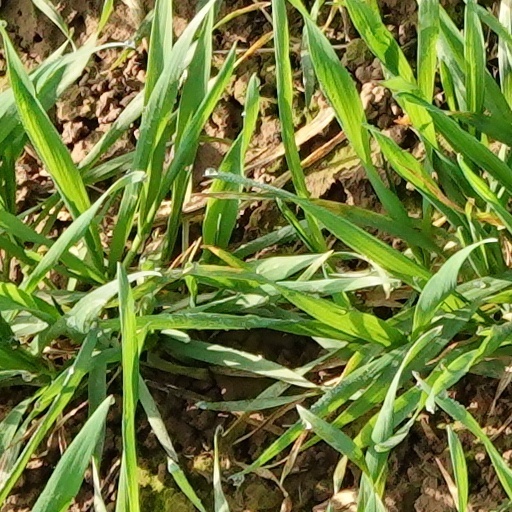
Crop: wheat